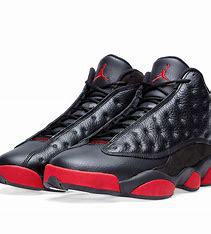
Brand: Jordan
Model: 13 Retro